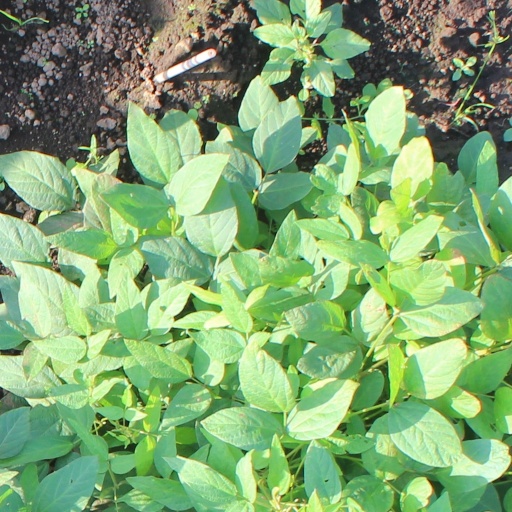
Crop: soybean